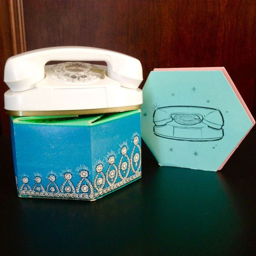
i 've never seen one with the box or paperwork .